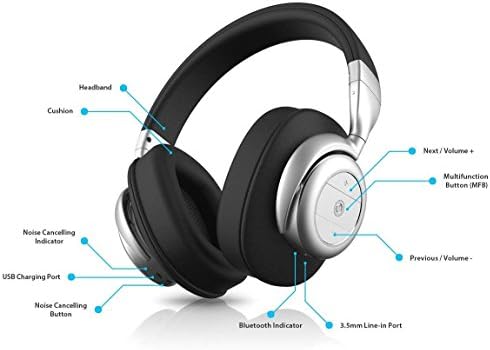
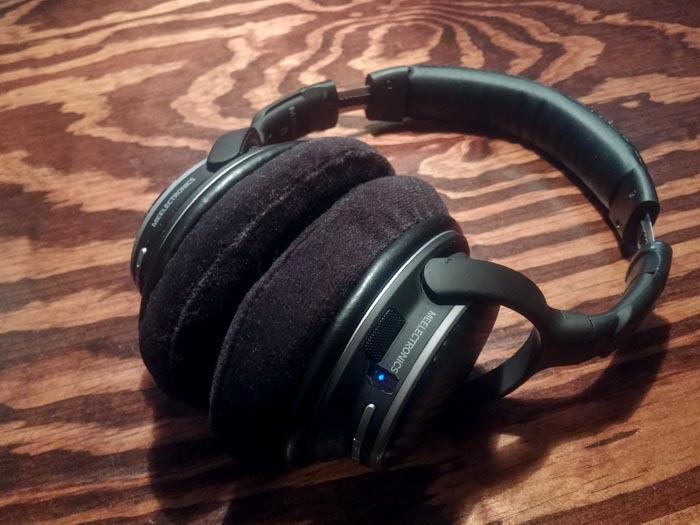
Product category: headphones
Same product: no